Australian Army during World War I

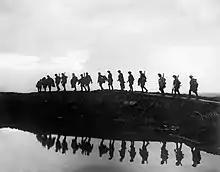
Soldiers walking across duckboards above a water-filled shell crater

Although operationally placed at the disposal of the British, the AIF was administered as a separate national force, with the Australian government reserving the responsibility for the promotion, pay, clothing, equipment and feeding of its personnel. The AIF was administered separately from the home-based army in Australia, and a parallel system was set up to deal with non-operational matters including record-keeping, finance, ordnance, personnel, quartermaster and other issues. The AIF also had separate conditions of service, rules regarding promotion and seniority, and graduation list for officers. This responsibility initially fell to Bridges, in addition to his duties as its commander; however, an Administrative Headquarters was later set up in Cairo in Egypt. Following the redeployment of the Australian infantry divisions to the Western Front it was relocated to London. Additional responsibilities included liaison with the British War Office as well as the Australian Department of Defence in Melbourne, whilst also being tasked with the command of all Australian troops in Britain. A training headquarters was also established at Salisbury.